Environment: real
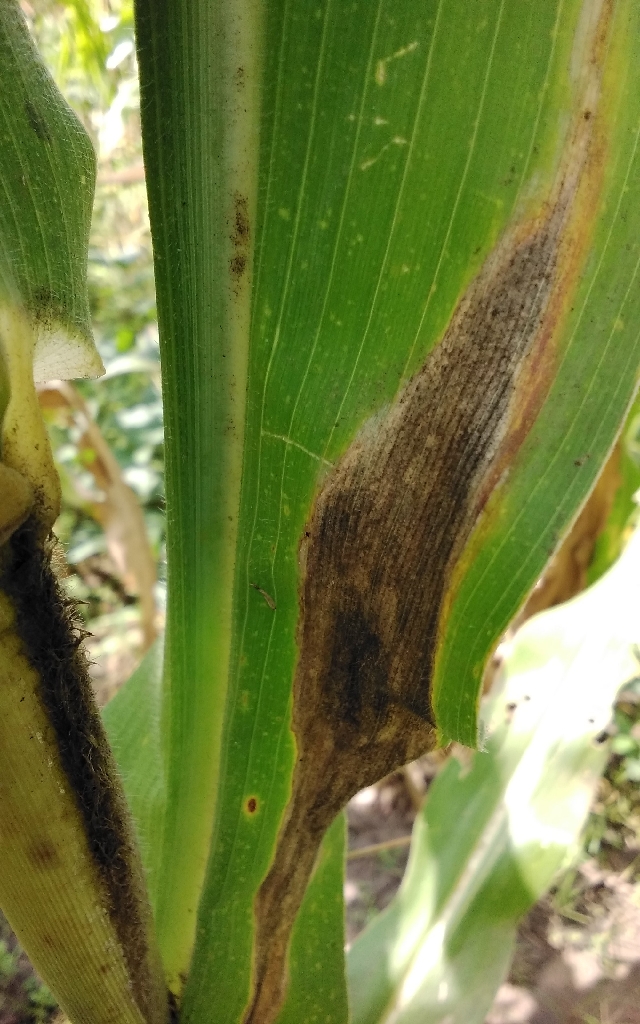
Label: northern_corn_leaf_blight